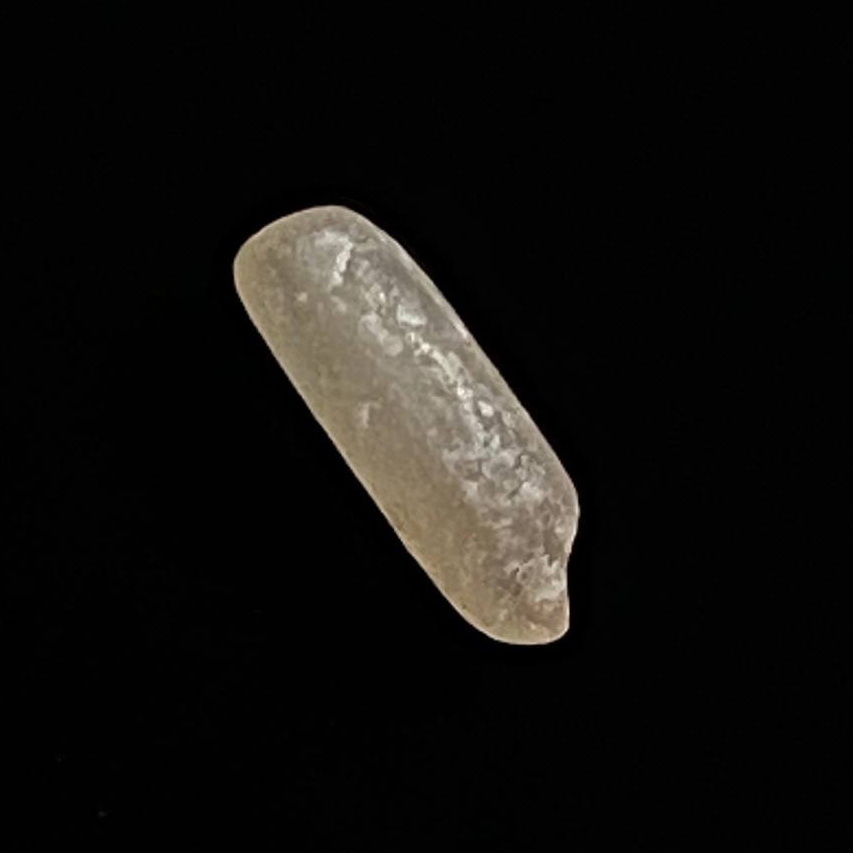
Rice variety: BR29